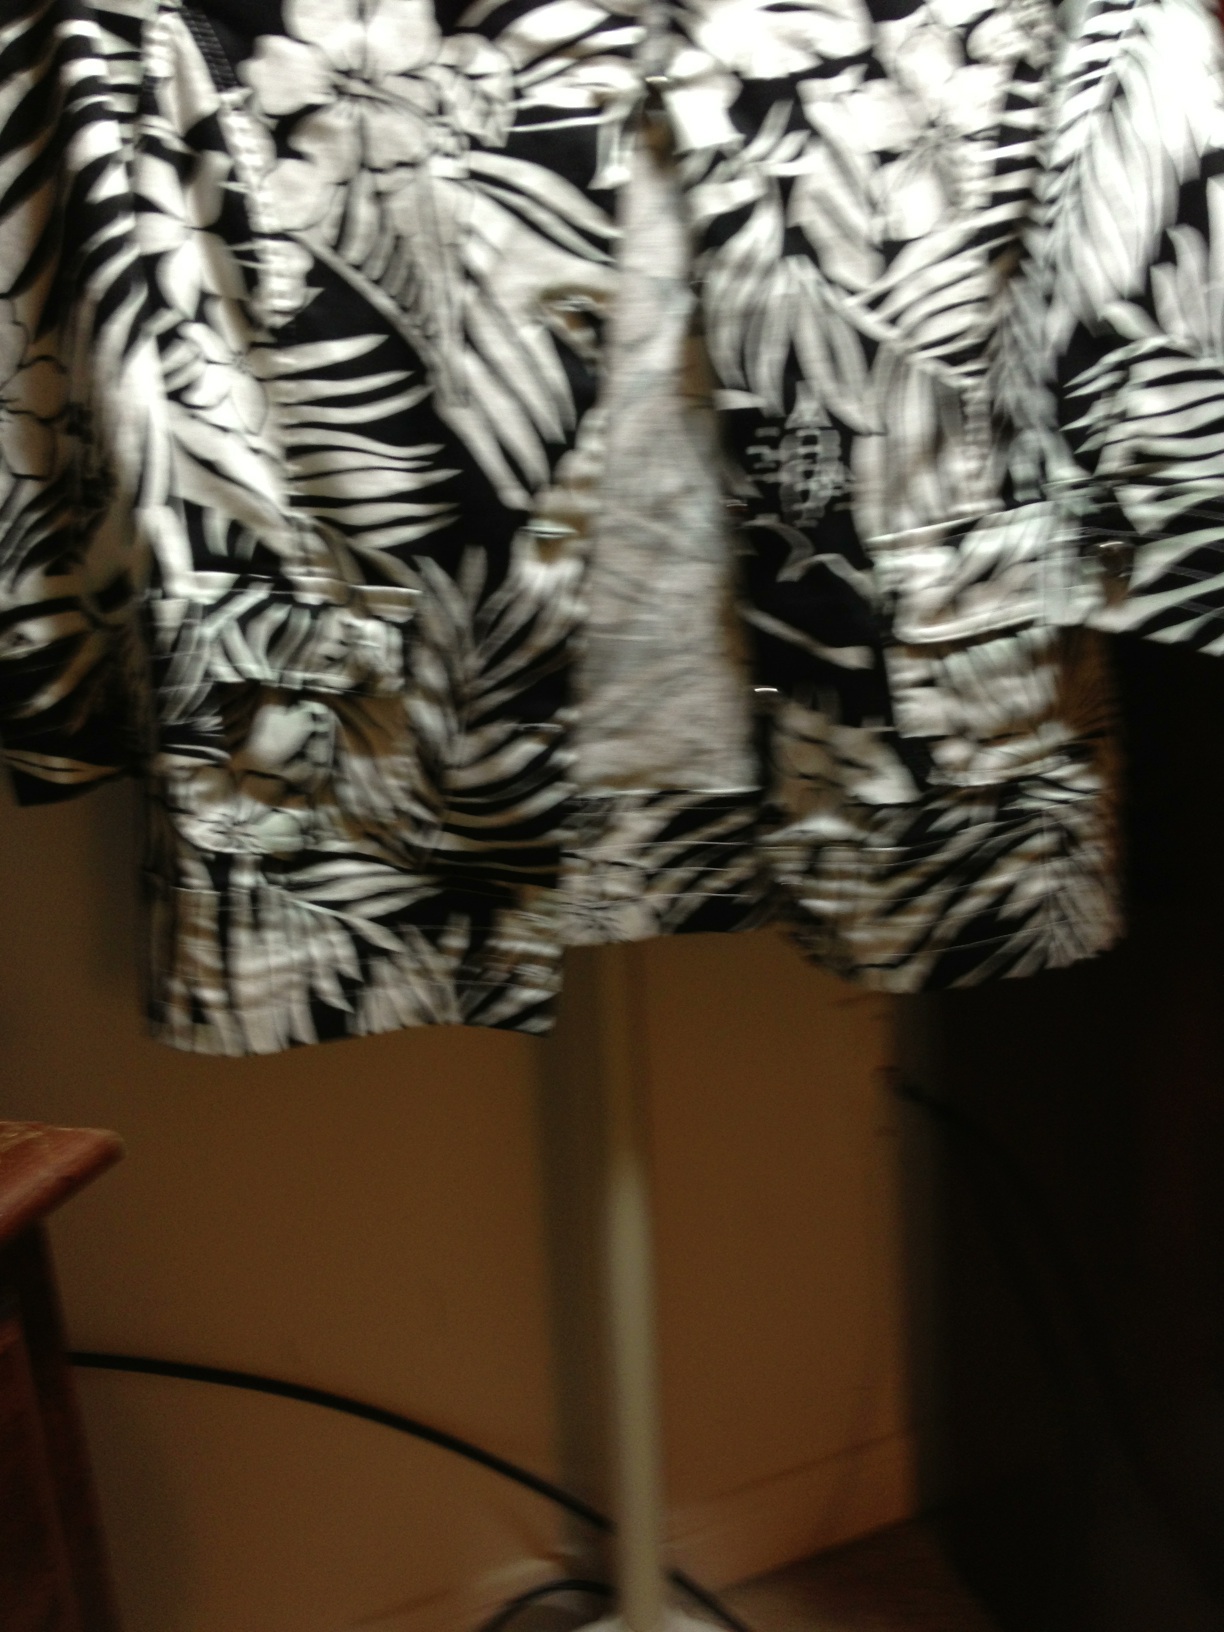Question: What colors are in this shirt?
Answer: black white